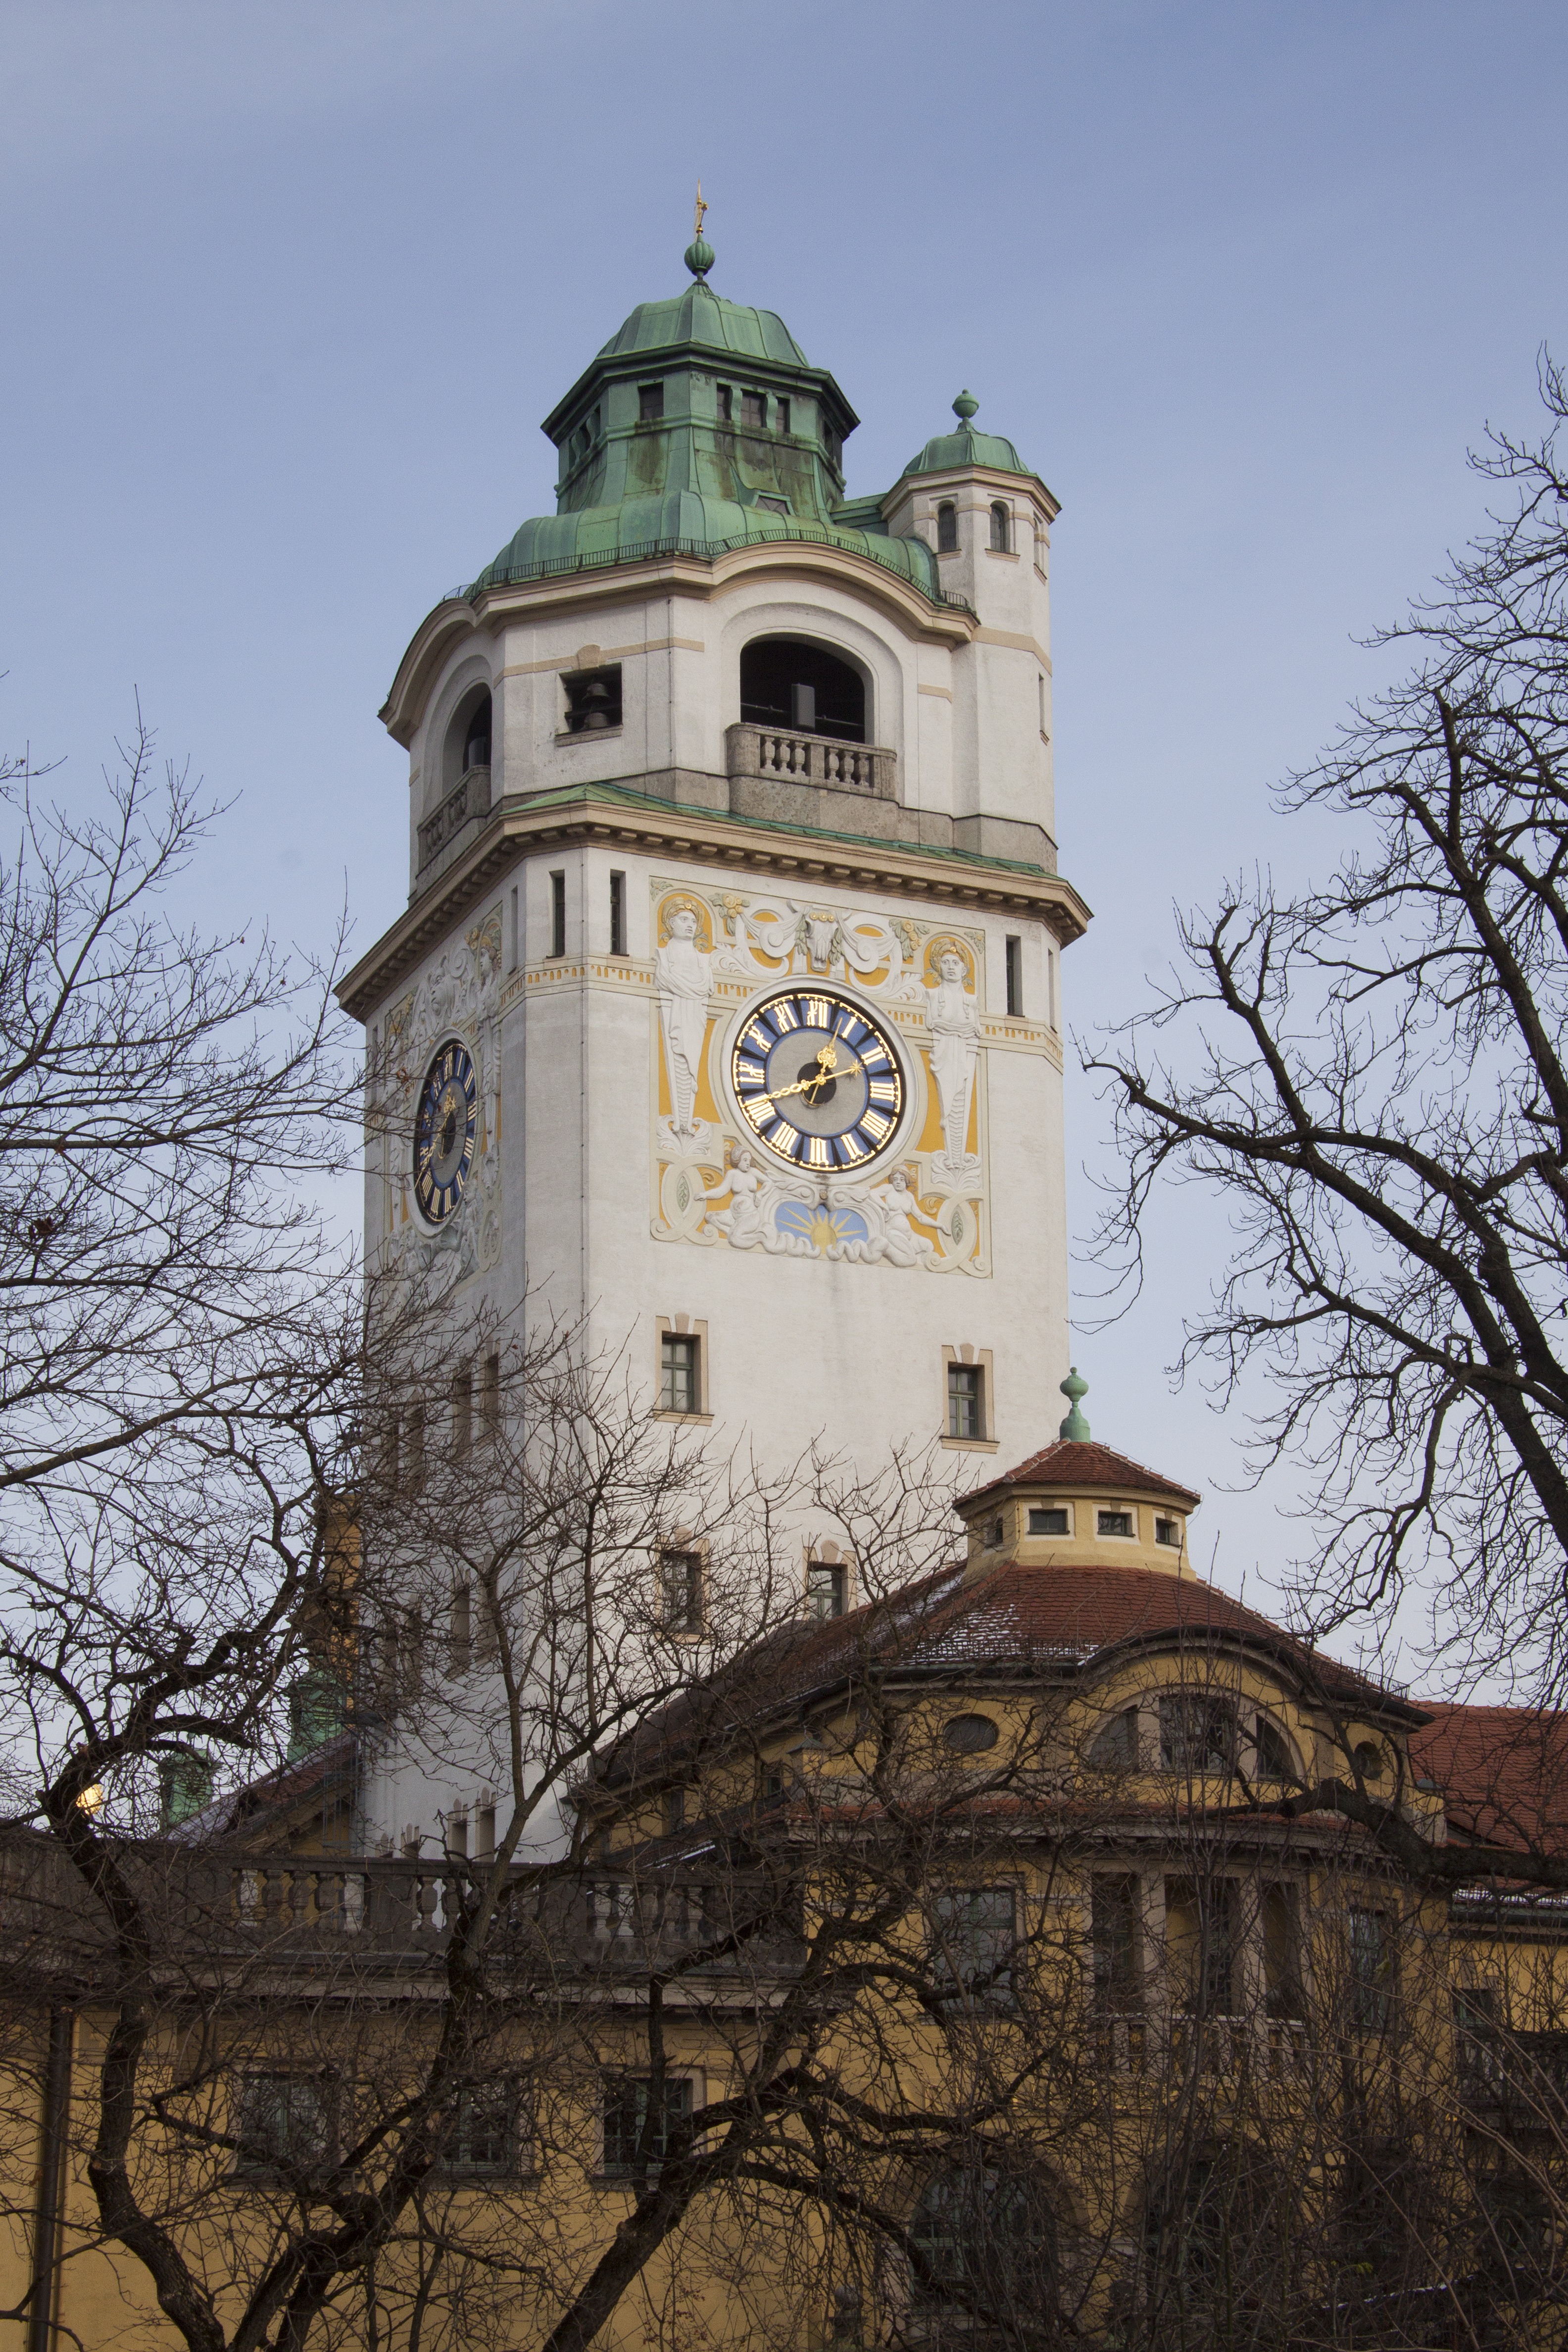
architecture, building, tower, landmark, church, cathedral, chapel, place of worship, clock tower, bell tower, steeple, monastery, art nouveau, munich, indoor swimming pool, constant, water pressure, neo baroque, mullerian volksbad, reserve water, carl hocheder